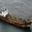
Label: ship